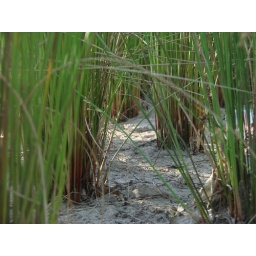
New plants growing in dried out pond floor